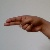
The image shows a hand gesture representing the letter 'H' in Indian Sign Language.